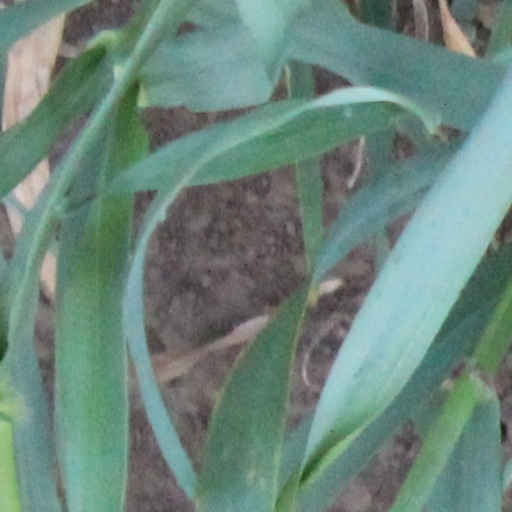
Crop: wheat